Take Off Your Pants and Jacket

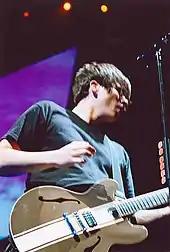
Tom DeLonge's guitar style becomes heavier on "Take Off Your Pants and Jacket".

"Take Off Your Pants and Jacket" was recorded between December 2000 and March 2001. The band began proper tracking for drums not long after pre-production at Larrabee Studios West and Cello Studios in Hollywood. The working relationship with producer Jerry Finn had been so fruitful that the same team was largely engaged for "Take Off Your Pants and Jacket", with Finn producing and Joe McGrath engineering. Barker recorded his drum parts in "two or three days" while DeLonge and Hoppus watched television upstairs. Barker recorded the songs from memory with no scratch tracks, largely in one take; "Take Off" was the first time he enabled a click track while recording to ensure timing. When the drums were finished, the band returned to San Diego to record the majority of "Take Off Your Pants and Jacket" at Signature Sound, where they had also recorded its predecessor. While the band worked with few days off, the sessions also proved to be memorable: "We took long dinner breaks, ate Sombrero burritos, watched "Family Guy" and "Mr. Show", and laughed way too hard," said Hoppus. When MCA Records executives traveled to San Diego to hear the highly anticipated follow-up, the trio only played them joke songs—"Fuck a Dog" and "When You Fucked Hitler" (the subject of which later changed to a grandfather)—and the team responded incredulously: "[they] lost it," said DeLonge. MCA put pressure on the band to maintain the sound that made "Enema of the State" sell millions; as a result, DeLonge believed the album took no "creative leaps [or] bounds." As such, DeLonge felt creatively stifled and was privately "bummed out" with the label's limitations.